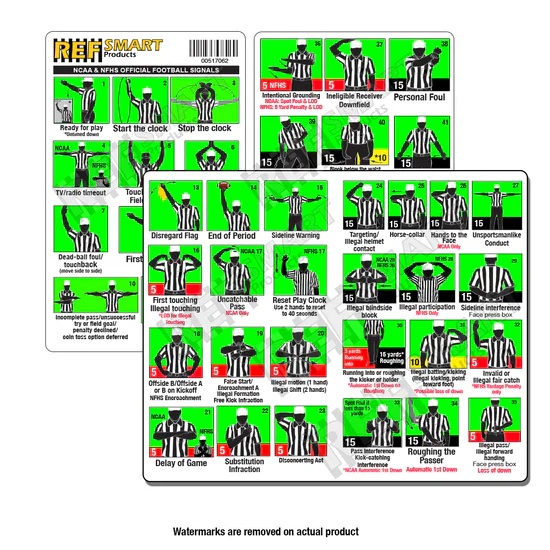
Ref Smart Ultimate Plastic Signal Card with Penalties
Ultimate Plastic Signal Card with Penalties. 4 Part Plastic Signal Card Larger fonts make it easier to read Includes expanded signals 25 & 26 for horse collar tackle and illegal blindside block NCAA and NFHS Penalty Yardage Included Color coded penalty enforcements for both NFHS and NCAA Bright background on the signal chart makes it easier to see Adjusted the overall size of the card so that when folded it will easily fit into most game card holders Laminated
Brand: Honig's
Category: Sporting Goods > Athletics > Coaching & Officiating > Penalty Cards & Flags